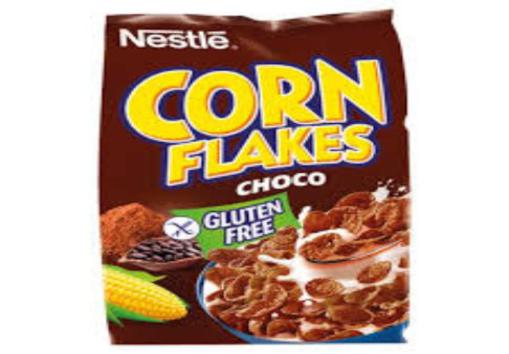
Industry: Food